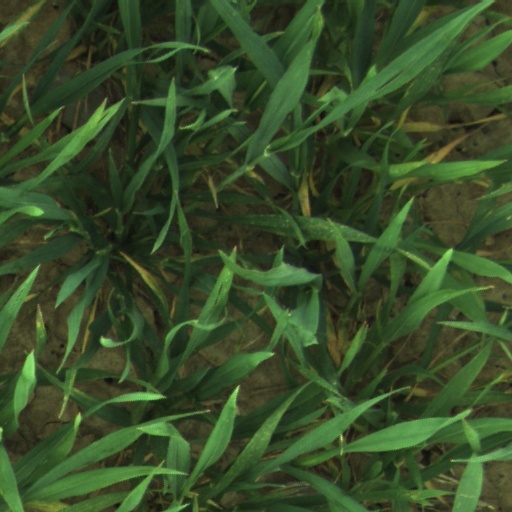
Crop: wheat